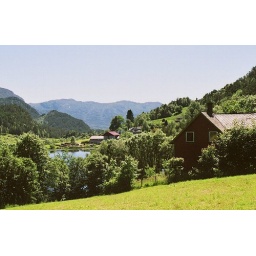
Farm buildings around a small lake at Arvik, Rogaland in Norway. Summer 2005